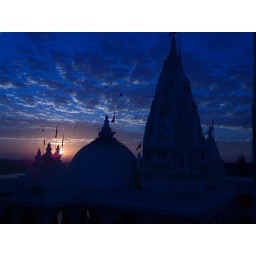
shidsar mandir of goddess umiya at da sunrise.....................notice couple of birds flying over da horizon